K. Krishnasamy

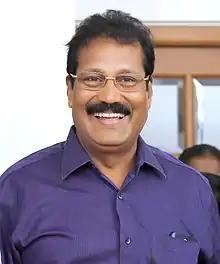
K.Krishnasamy, former MLA, Puthiya Tamilagam Party founder and president

K. Krishnasamy (born 3 April 1952) is an Indian physician, social worker and politician who was a Member of the Legislative Assembly of Tamil Nadu. He founded the Puthiya Tamilagam party in 1999 and was elected to the Tamil Nadu legislative assembly from Ottapidaram constituency in 1996 election and as Puthiya Tamilagam candidate in 2011 Alliance with All India Anna Dravida Munnetra Kazhagam party.